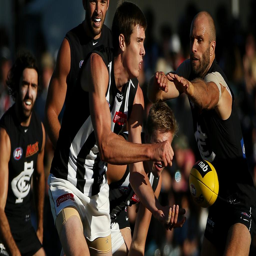
person in action during a game this year .